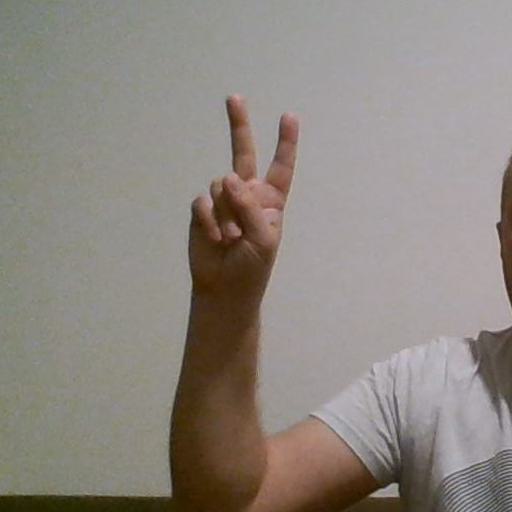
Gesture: peace